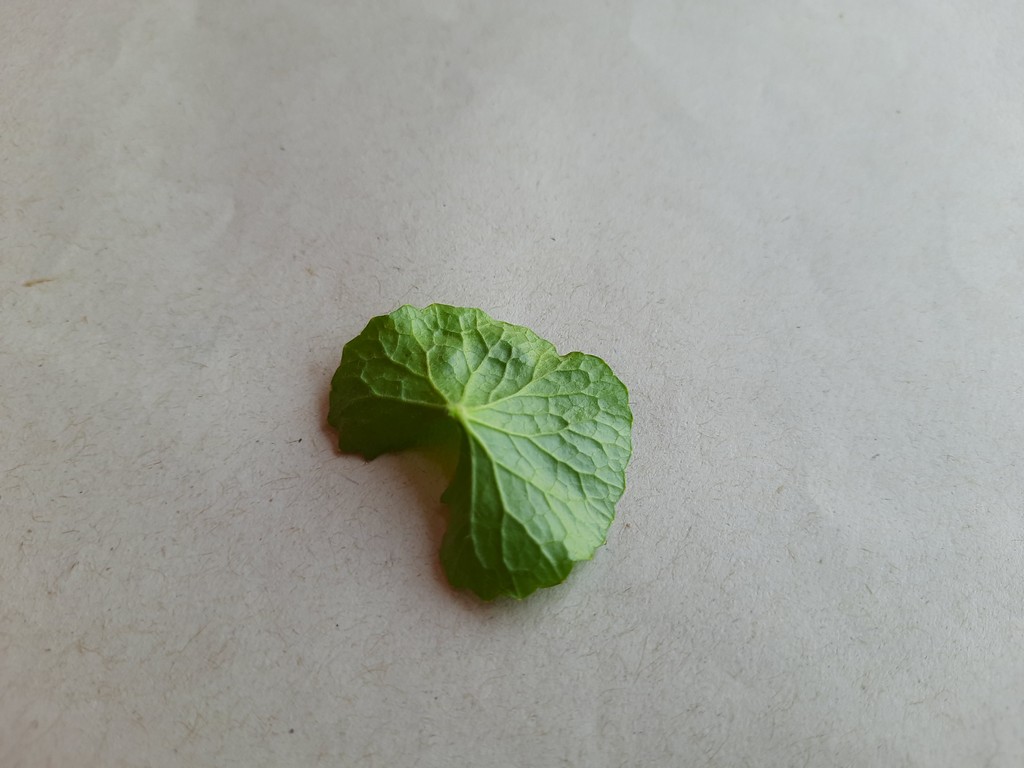
Label: Healthy